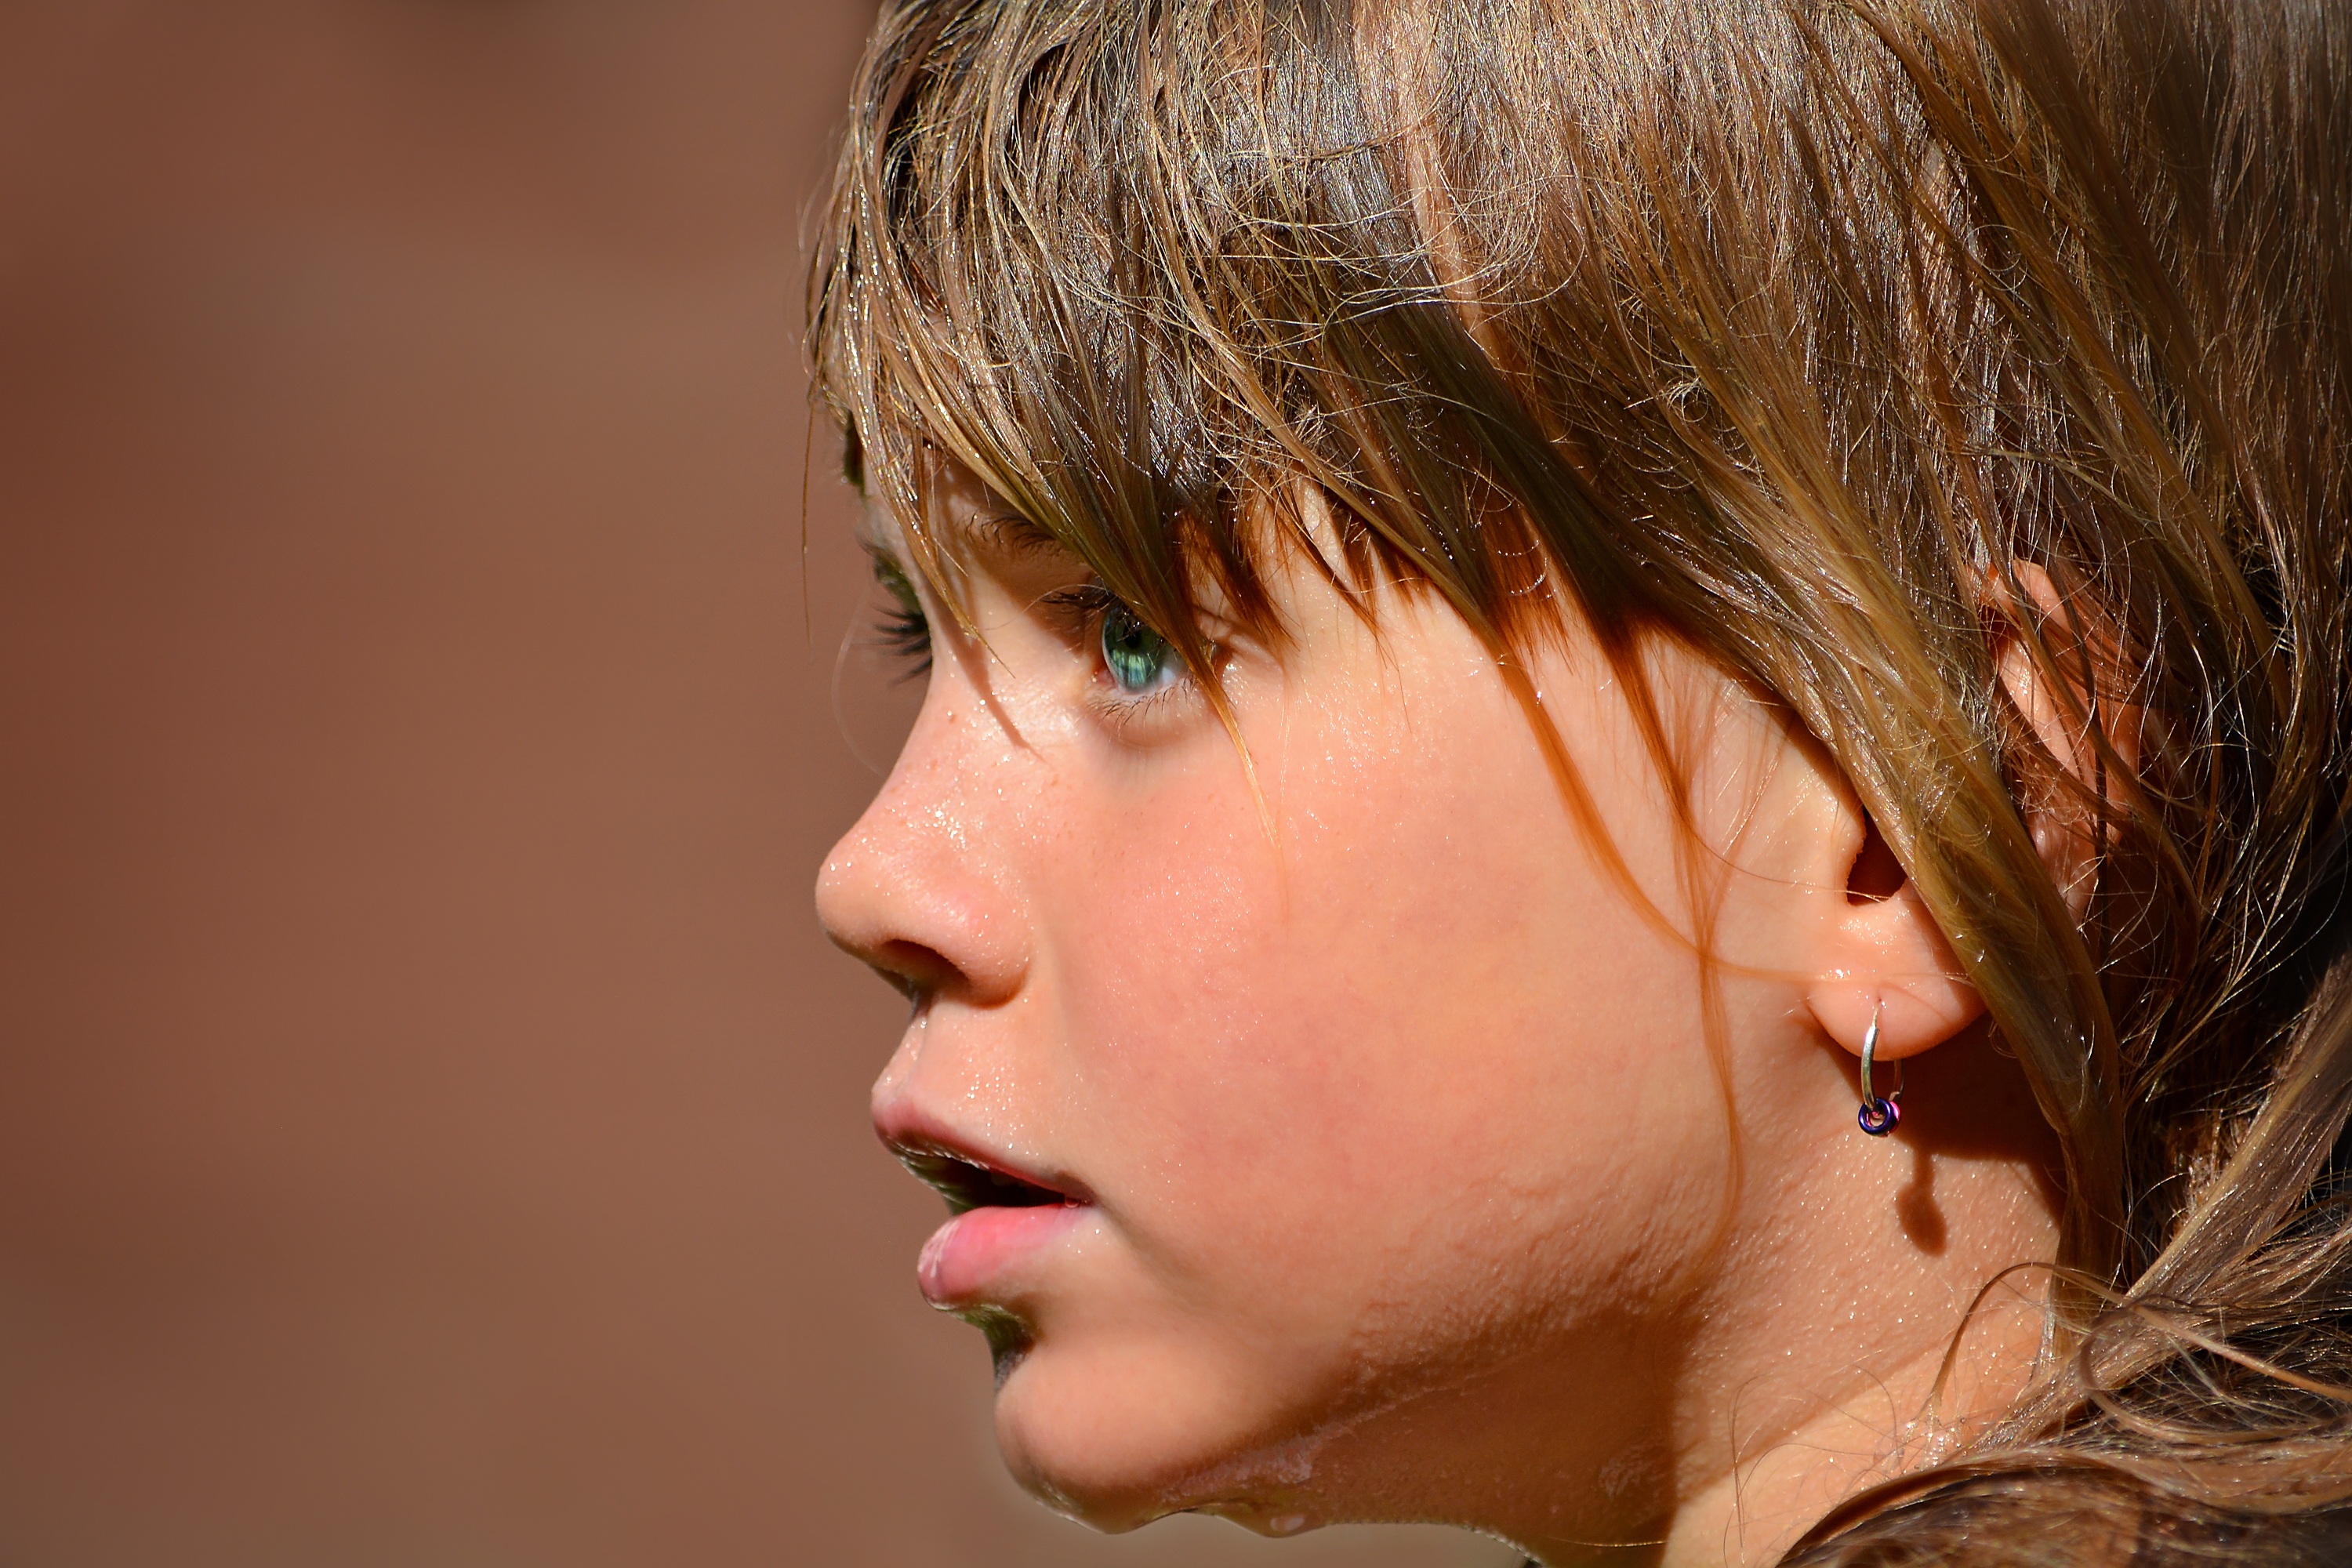
person, girl, woman, hair, wet, portrait, model, child, human, ear, lady, close, facial expression, hairstyle, smile, mouth, close up, human body, face, nose, cheek, eye, head, skin, beauty, organ, laughter, emotion, interaction, sense, portrait photography